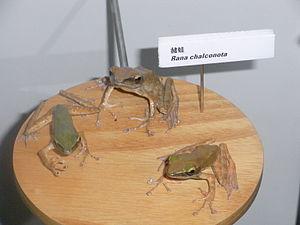
Chalcorana chalconota est une espèce d'amphibiens de la famille des Ranidae.